Conservation in the United States

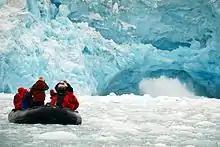
Ecotourists viewing a glacier

By the mid-twentieth century, conservation efforts continued to gain ground with the creation and implementation of federal legislation aimed at protecting wilderness, natural resources, and wildlife. This trend on the part of the federal government towards a more protection minded approach to the environment began with the passage of the Federal Water Pollution Act in 1948 and the Air Pollution Control Act in 1955. While neither of these regulations themselves served to impose tight restrictions on either water or air pollution, they lay the groundwork for what would later become the Clean Water Act and the Clean Air Act, as well as serving to demonstrate the recognition on the part of the federal government of the need to codify regulations geared towards environmental protection.